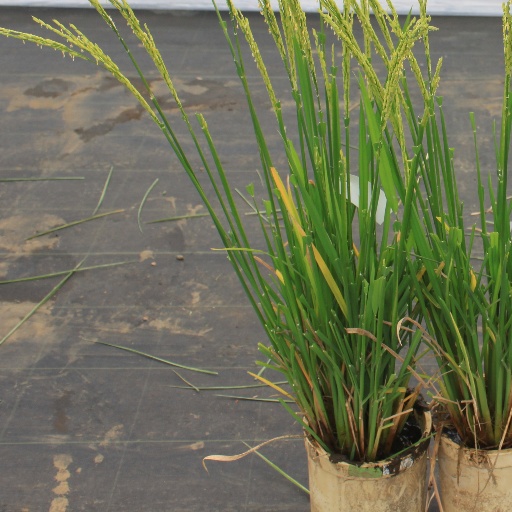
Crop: rice